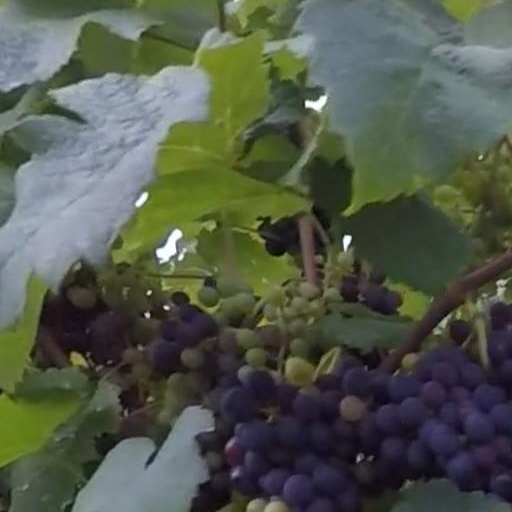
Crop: grape